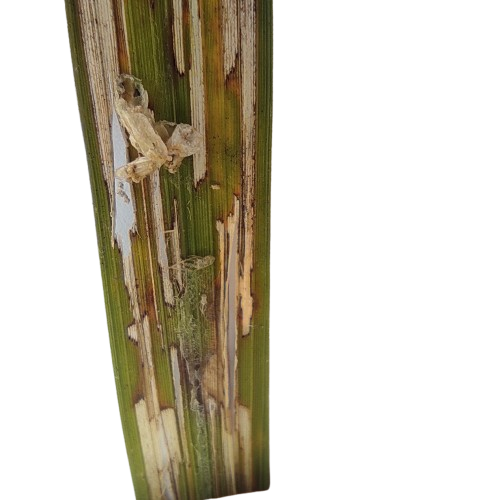
Label: Rice Leaffolder